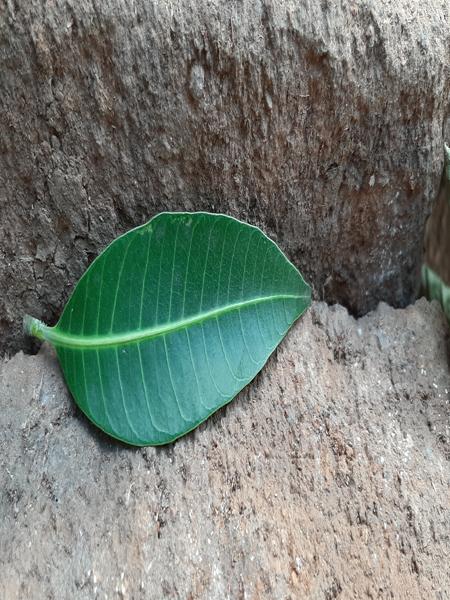
Plant: Mango